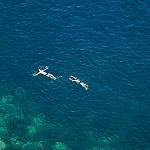
Scene: Outdoor